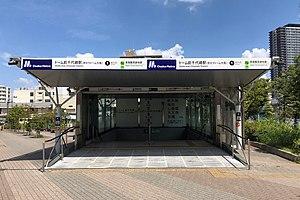
Dome-mae Chiyozaki est une station du métro d'Osaka sur la ligne Nagahori Tsurumi-ryokuchi dans l'arrondissement de Nishi à Osaka.